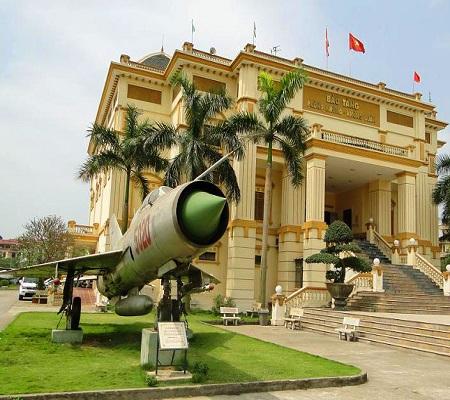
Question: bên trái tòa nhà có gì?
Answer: có một chiếc máy bay chiến đấu